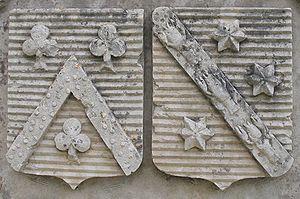
La Chapelle-Achard est une ancienne commune française et une commune déléguée de la commune nouvelle Les Achards située dans le département de la Vendée en région Pays de la Loire.